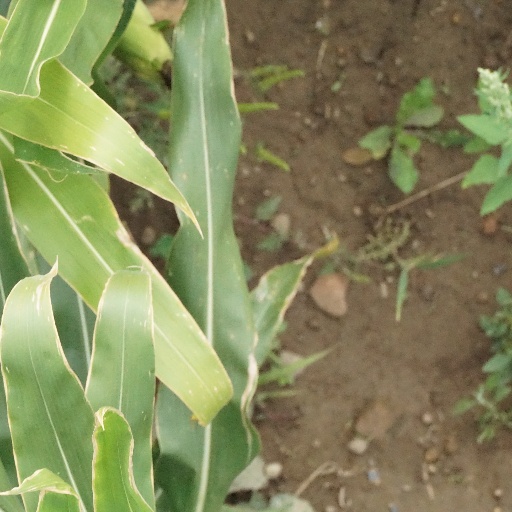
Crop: maize; corn